Which point is corresponding to the reference point?
Reference image:
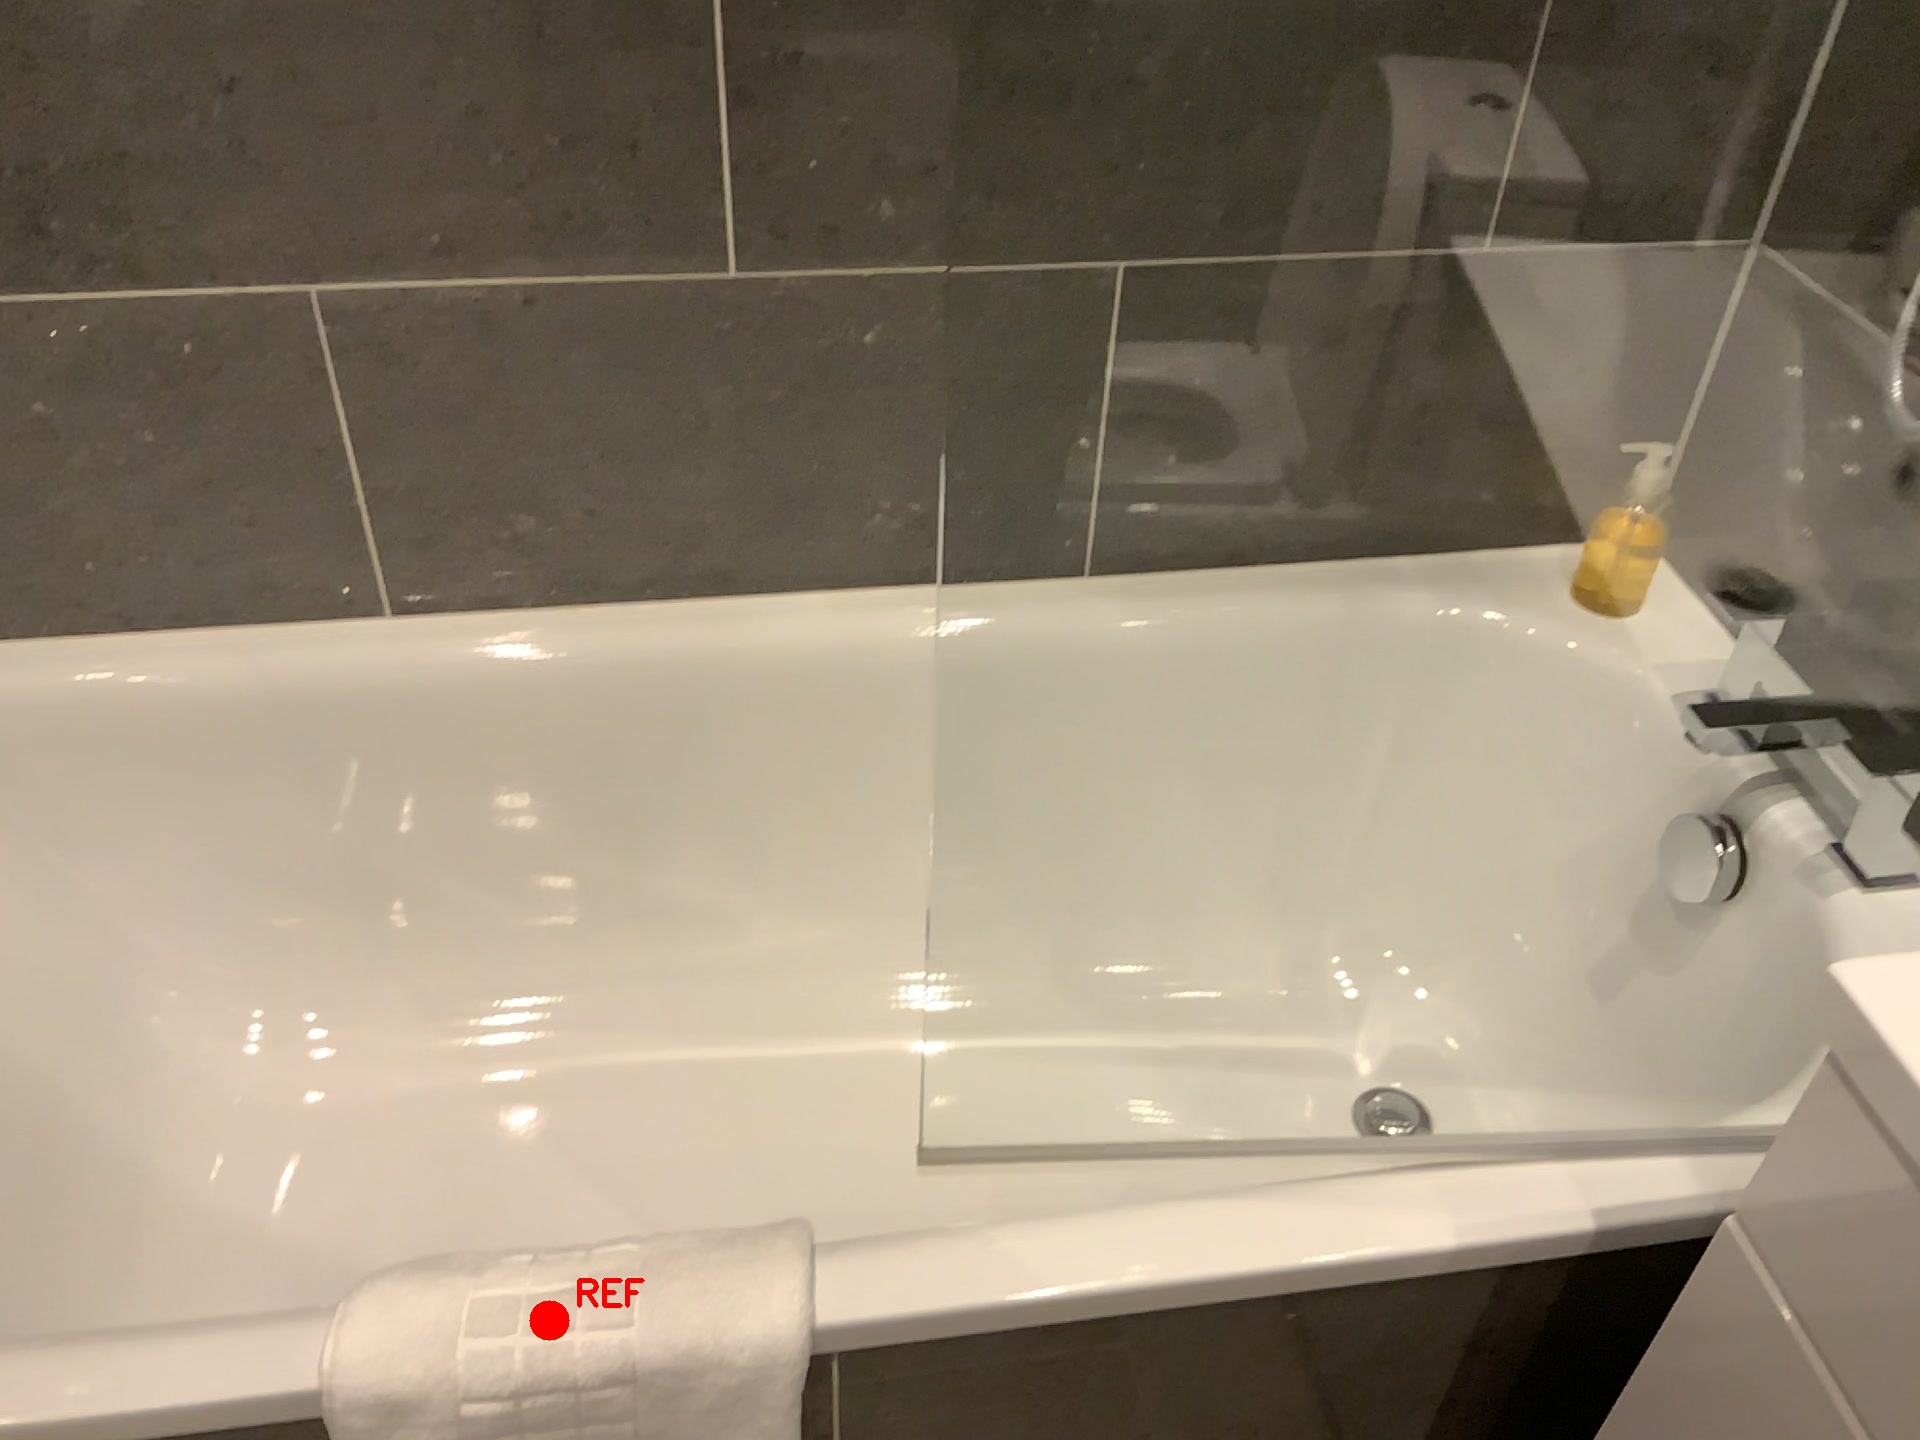
Option image:
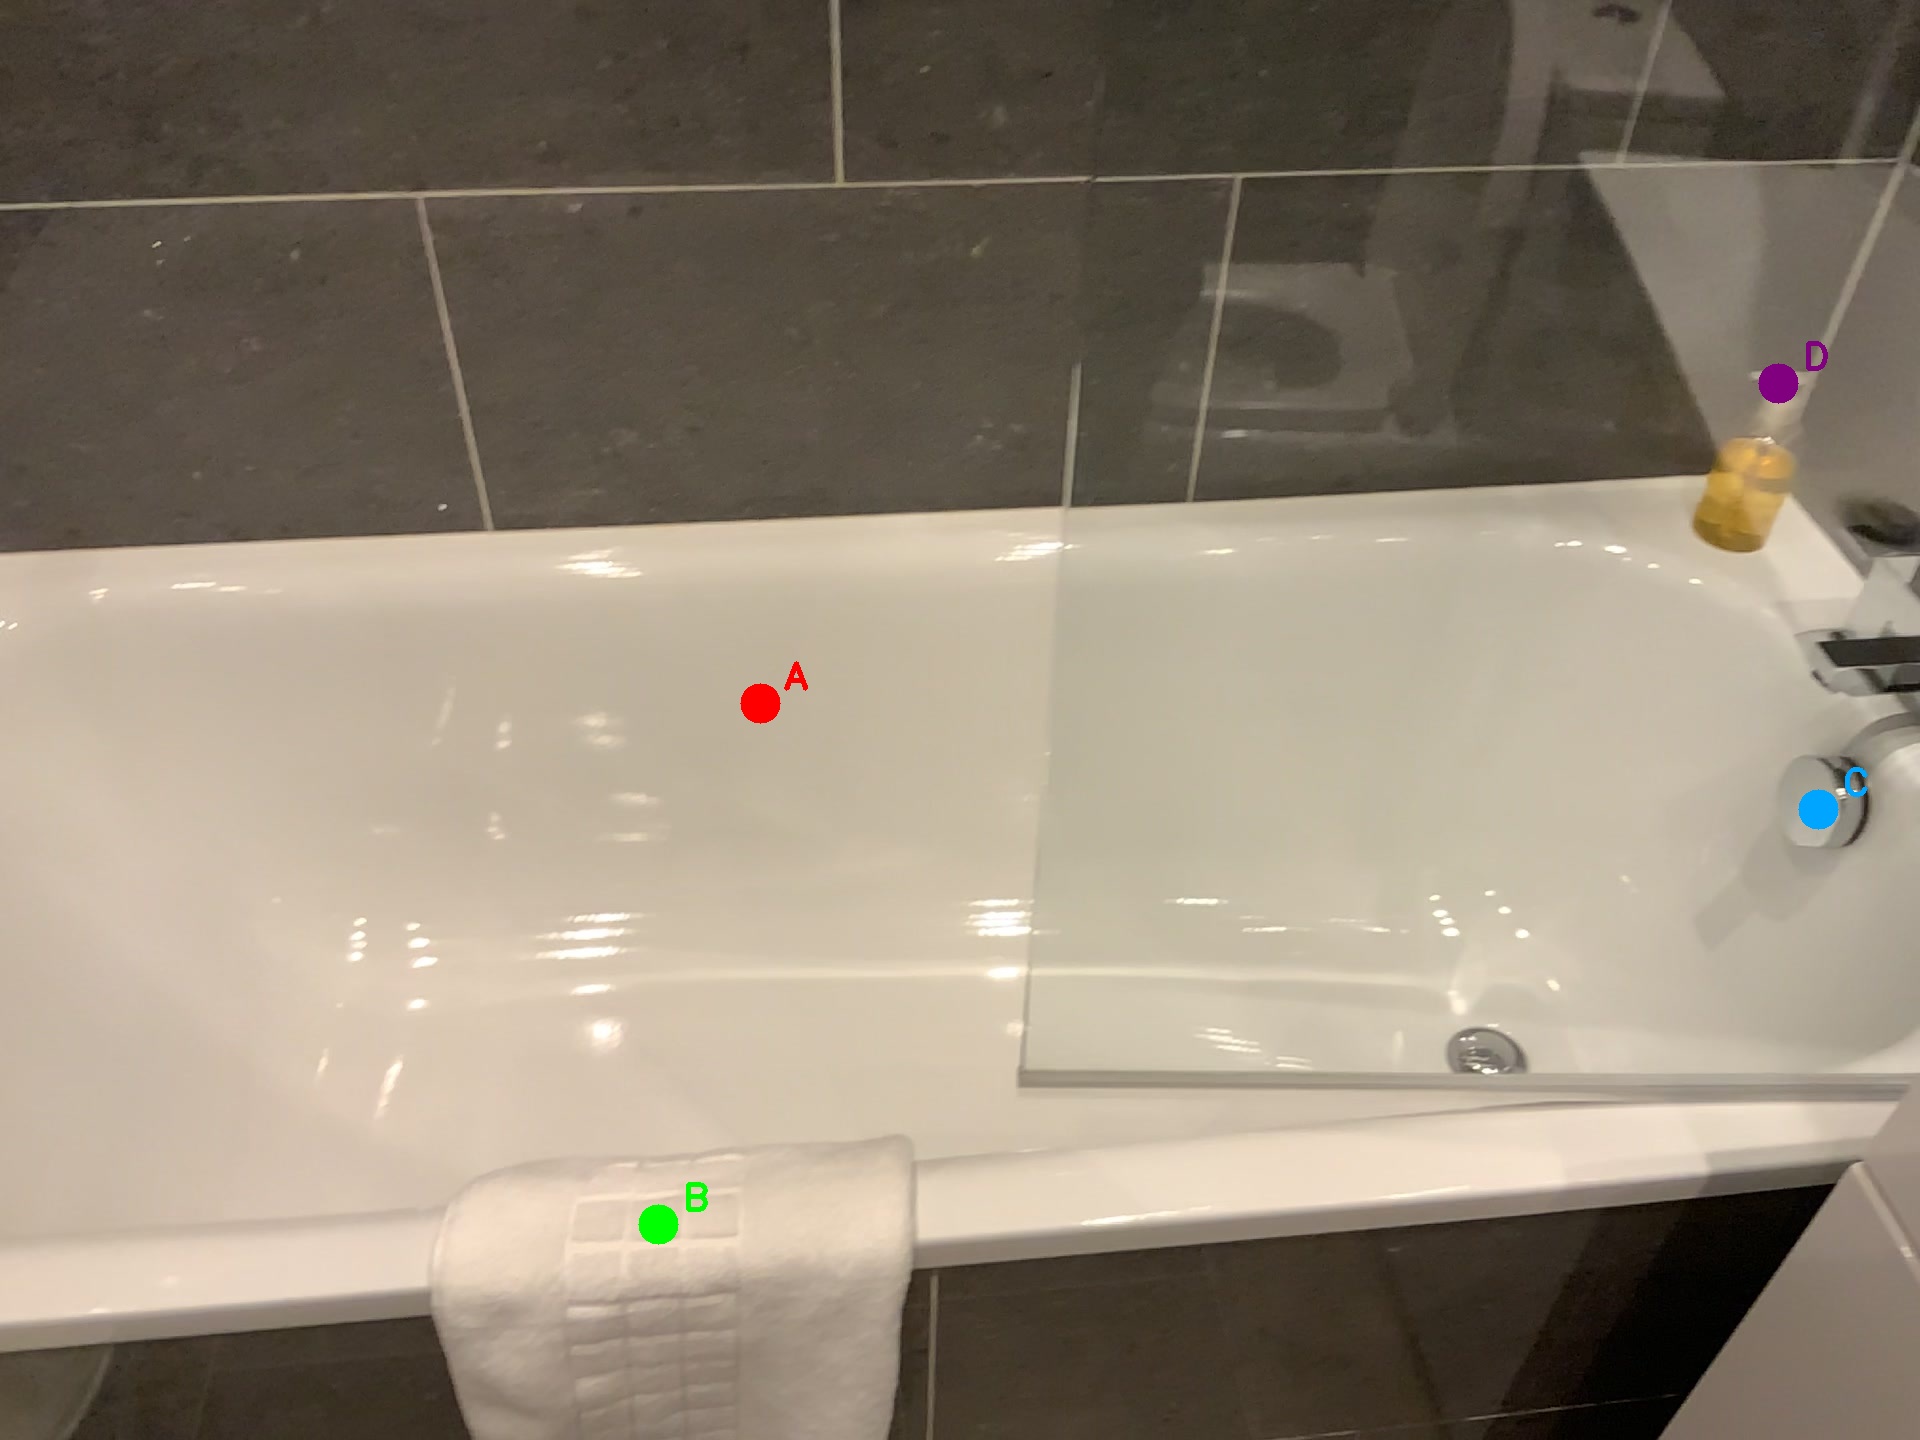
Choices:
Point A
Point B
Point C
Point D
Answer: (B)